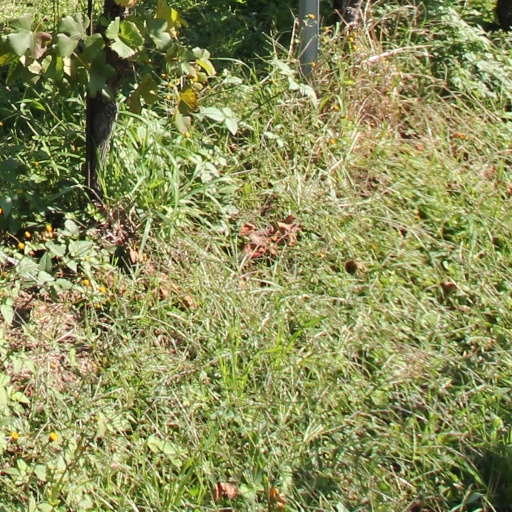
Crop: grape